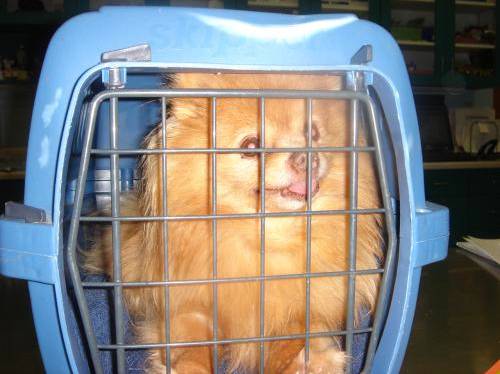
Label: dog